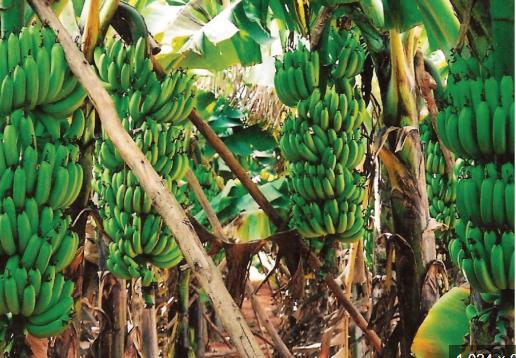
Zao la ndizi lililokua kwenye mikungu yenye kushikiliwa na migomba yenye kustawi kwa rangi ya kijani kibichi, ikiwa kwenye mandhari nzuri ya mwanga mkali wenye kidongo chekundu.